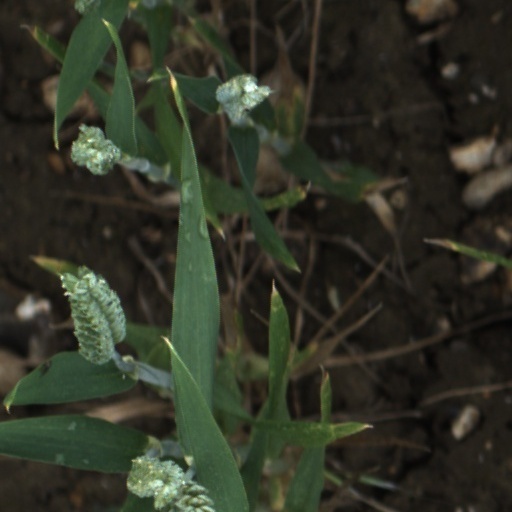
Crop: wheat